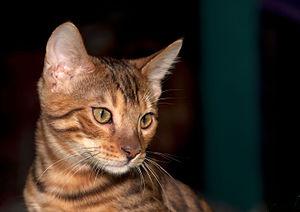
Chat bengal. Polski: Młody kot bengalski na wystawie kotów w
Le bengal est une race de chat originaire des États-Unis. Cette race de taille moyenne à grande, par rapport aux autres chats, se caractérise par sa fourrure ressemblant à celle du Chat léopard du Bengale, une espèce de chat sauvage dont il est issu, par croisement avec des chats domestiques.